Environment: real
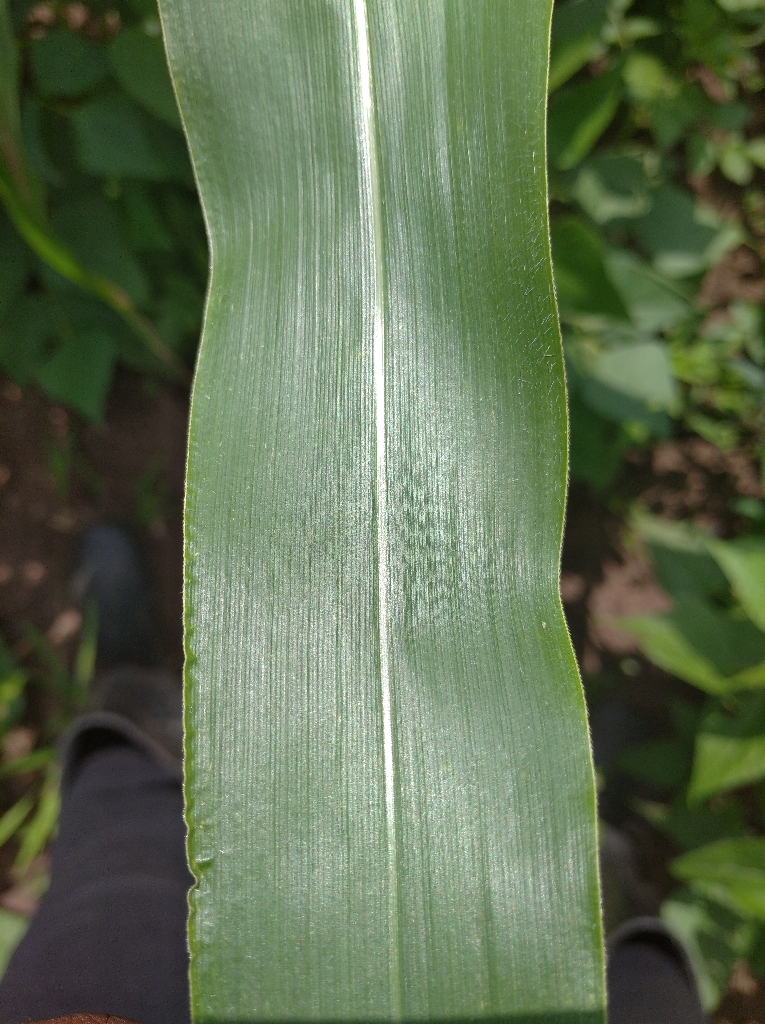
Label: healthy